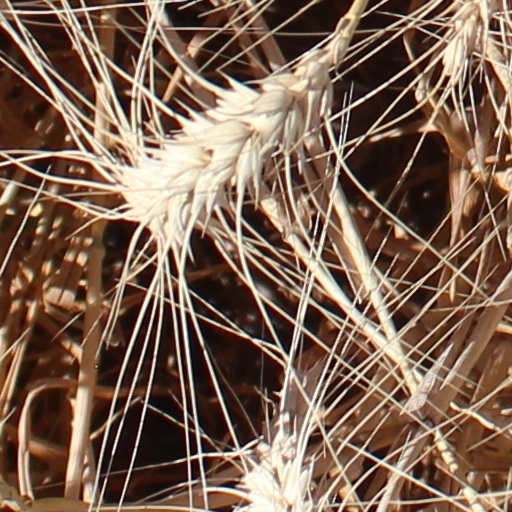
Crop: wheat